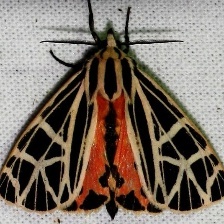
Species: BANDED TIGER MOTH